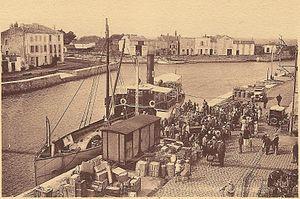
Île de Ré (Charentes, France)
Le Coligny est un bateau à roues à aubes construit en 1875, et destiné à la liaison maritime La Rochelle - île de Ré avant la mise en place des bacs au départ de La Pallice, ainsi qu'a convoyer les condamnés vers le bagne de l'île de Ré avant leur départ vers Cayenne.